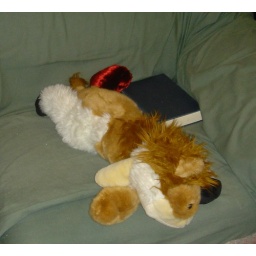
A stuffed animal sent by a friend for my birthday, cross between a lion and a lamb.